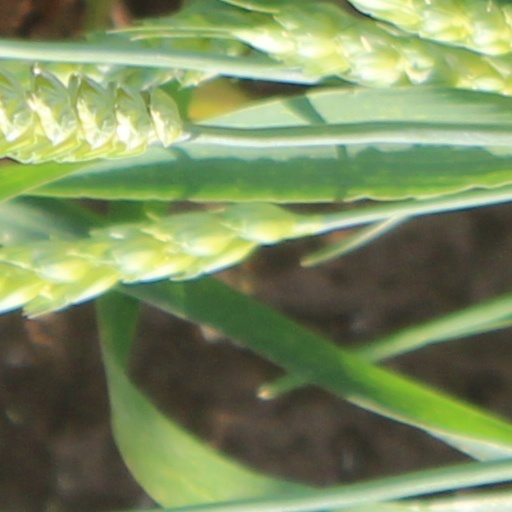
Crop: wheat